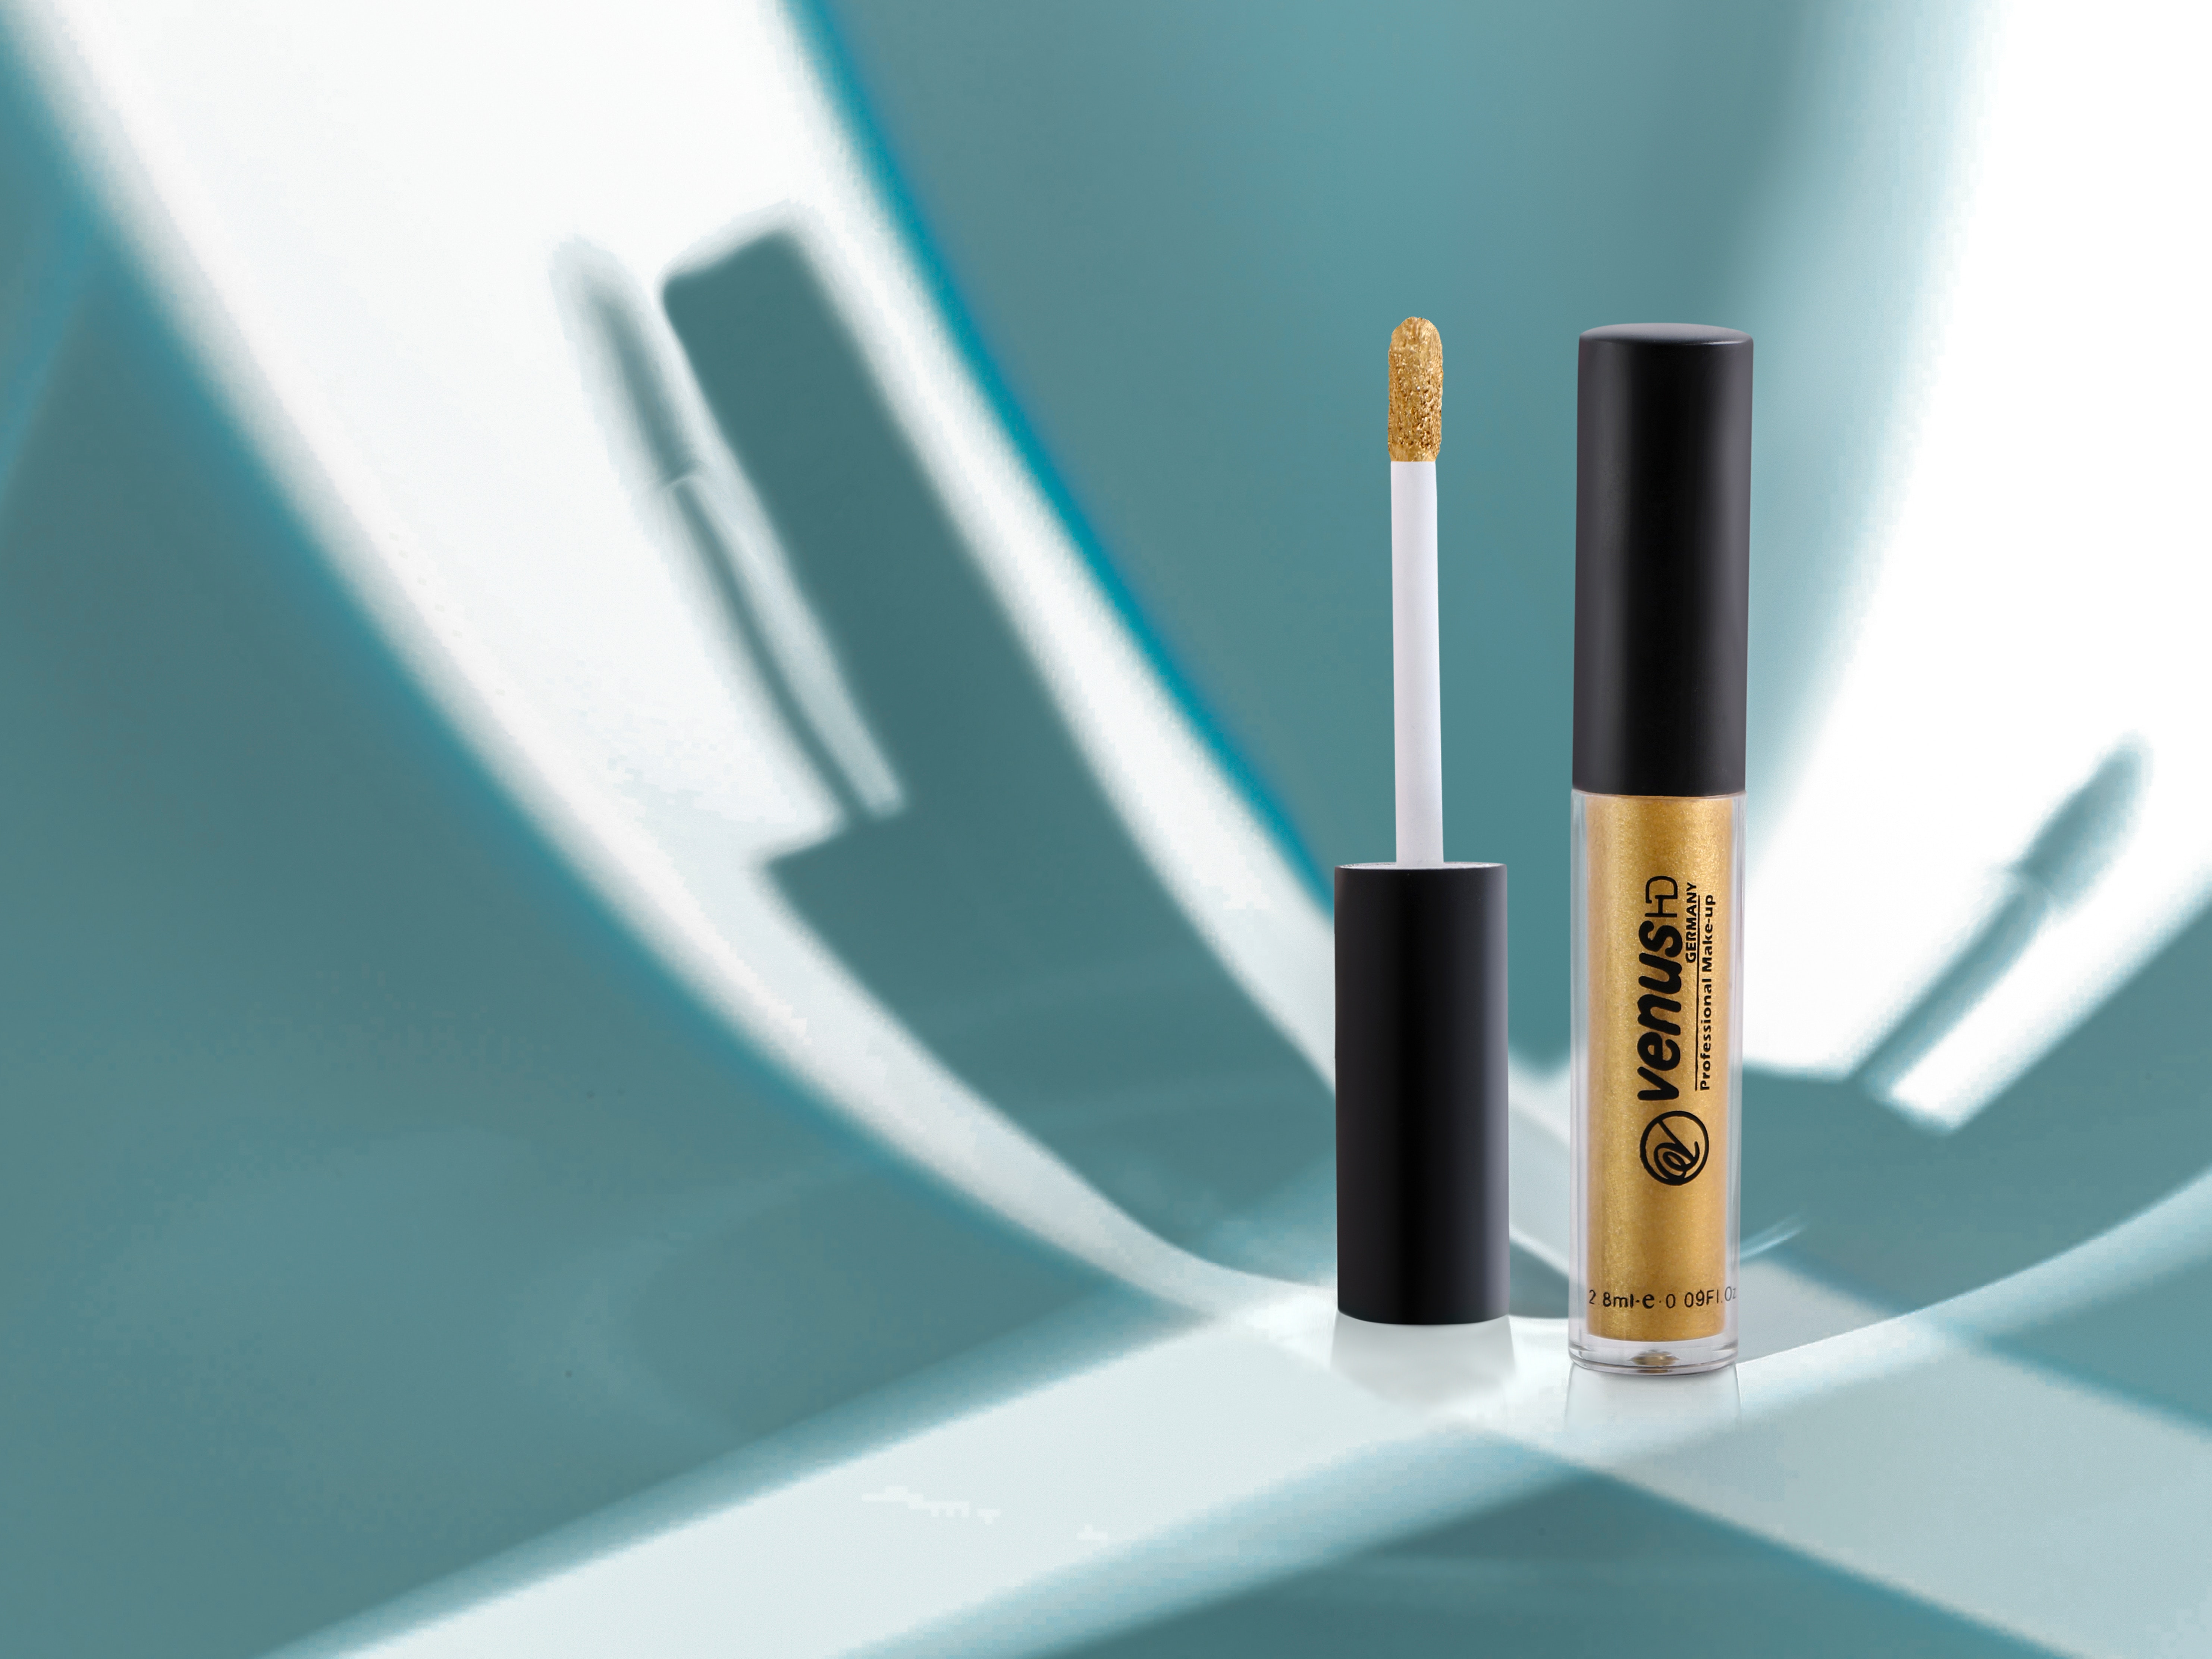
cosmetics, turquoise, product, green, beauty, aqua, eye, teal, eye shadow, Material property, lipstick, liquid, eye liner, electric blue, mascara